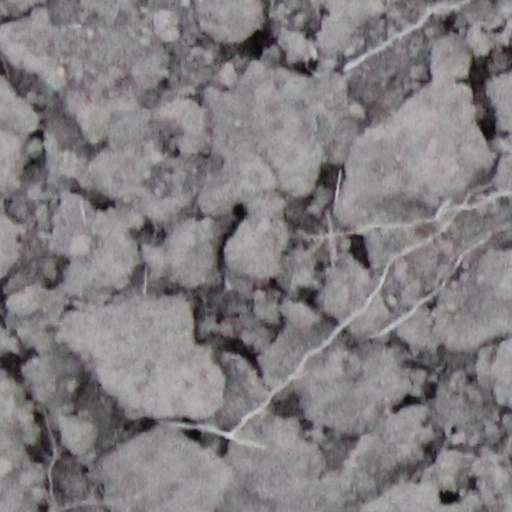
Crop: wheat